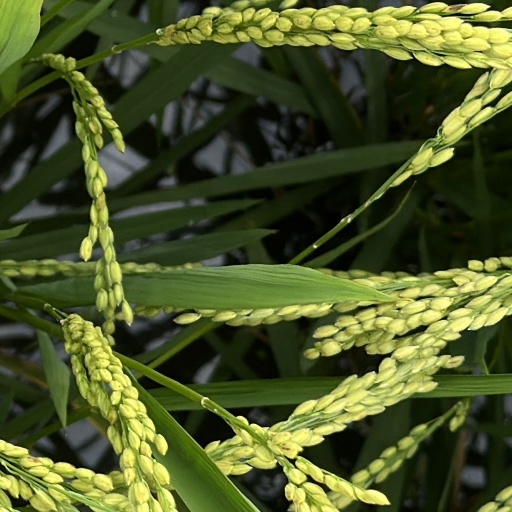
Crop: rice